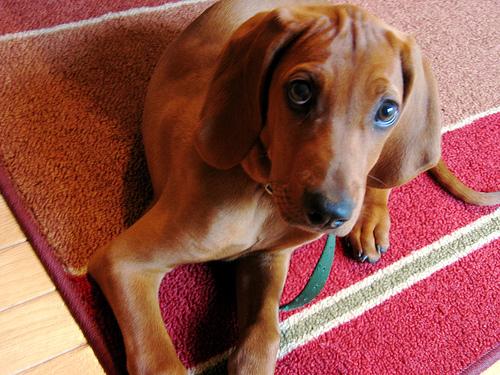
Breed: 207-n000045-redbone